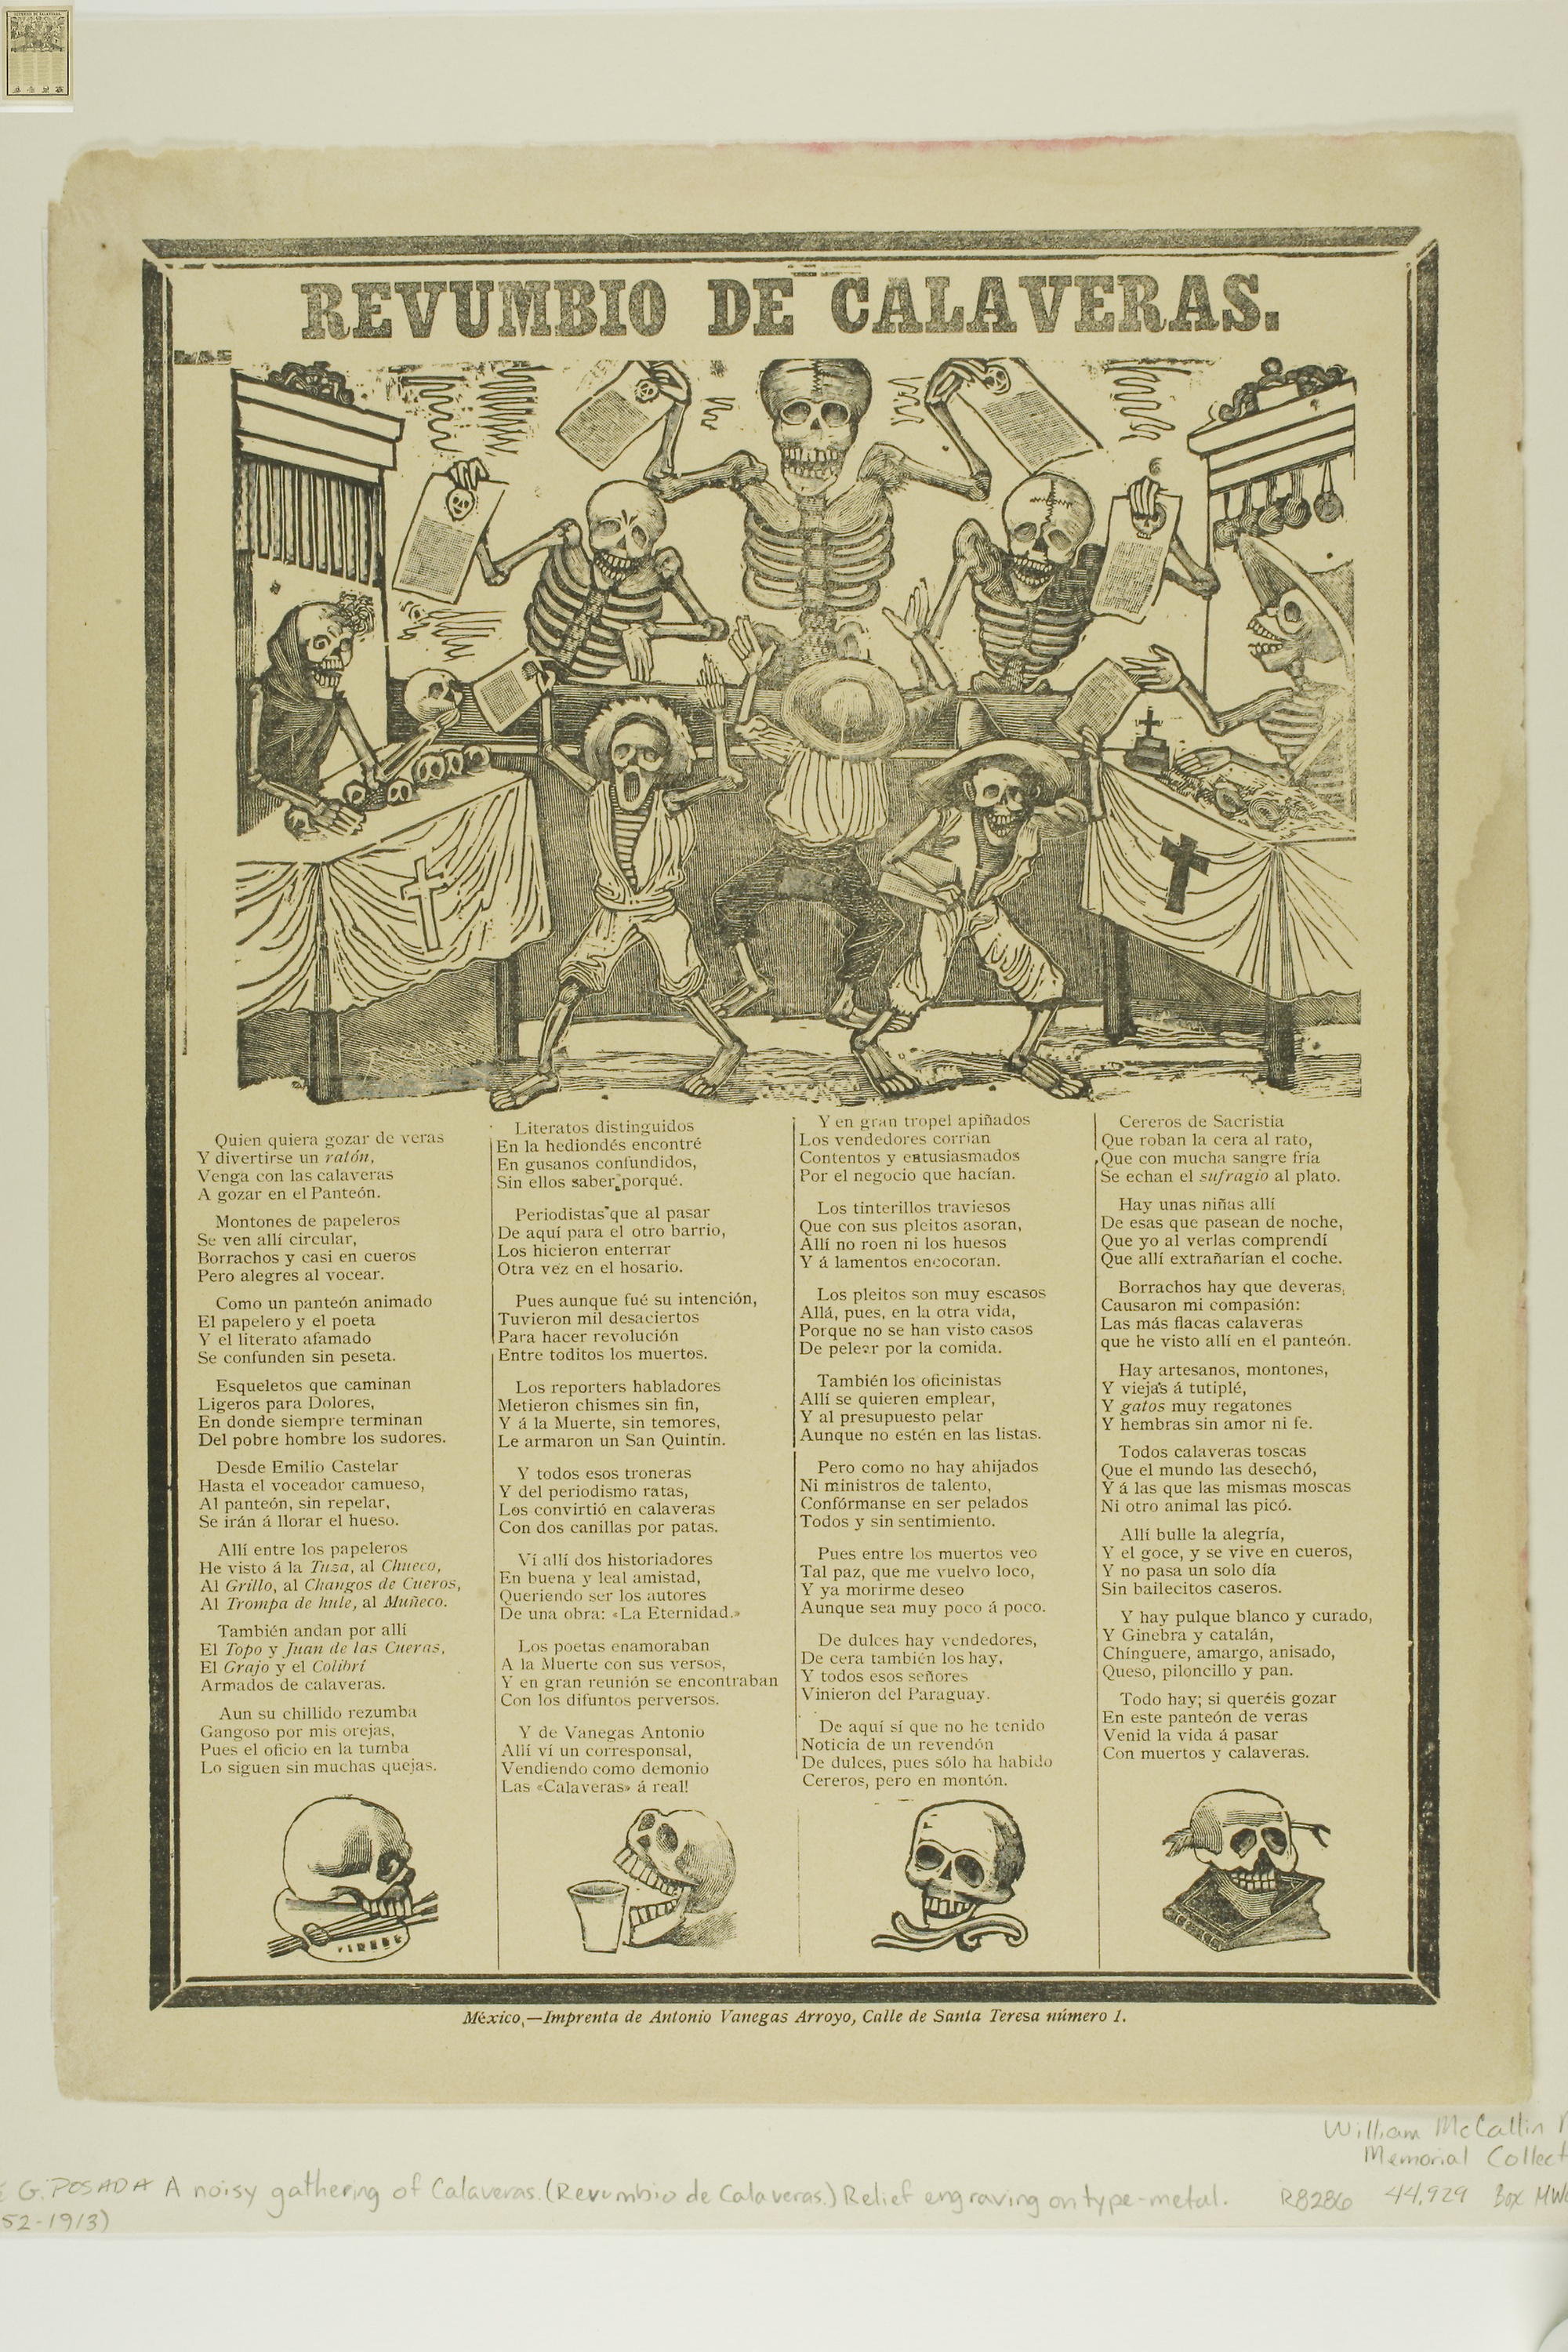
text, history, picture frame, font, artwork